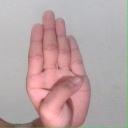
अक्षर: ब